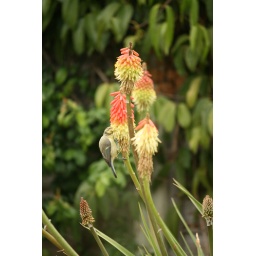
Blue tits eating seeds of red hot poker plant in our garden.